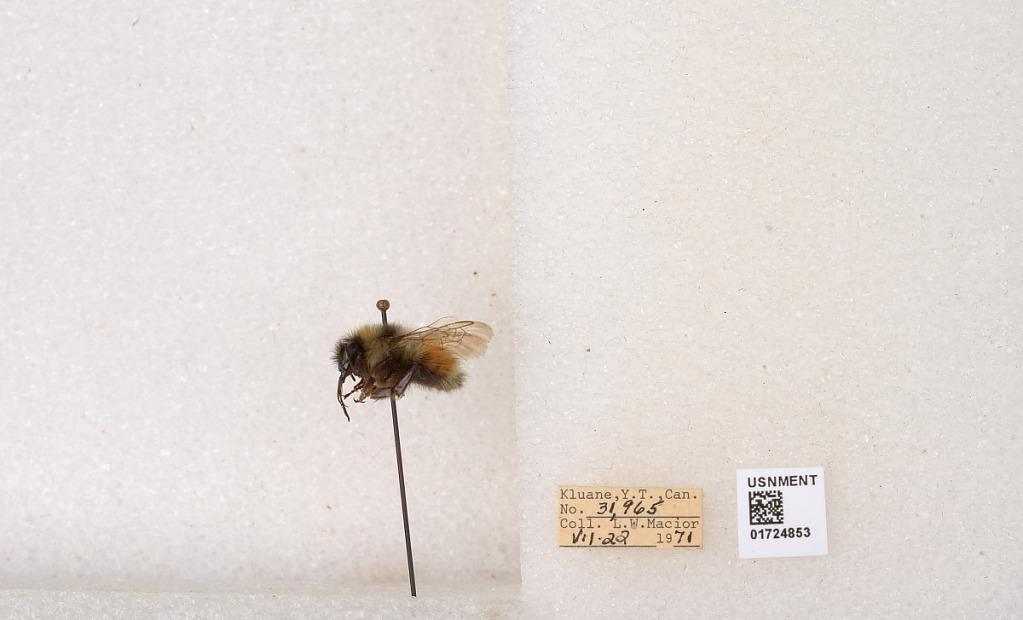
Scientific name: Bombus (Pyrobombus) sylvicola Kirby
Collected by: L. Macior
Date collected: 1971-7-22
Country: Canada
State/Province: Yukon Territory
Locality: Kluane National Park and Reserve
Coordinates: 60.7493, -139.504